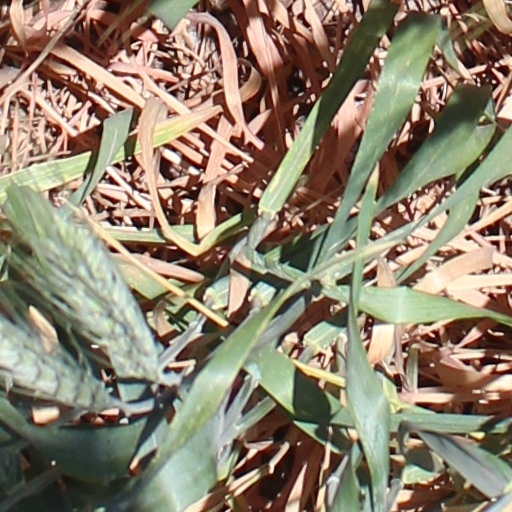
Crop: wheat